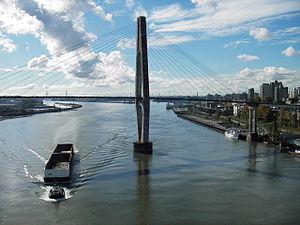
Le Skybridge est un pont à haubans reliant Surrey et New Westminster, villes canadiennes situées dans le district régional du Grand Vancouver, en Colombie-Britannique. Construit entre 1987 et 1989, il permet aux rames de la ligne Expo du SkyTrain de traverser le Fraser, entre les stations Columbia et Scott Road.